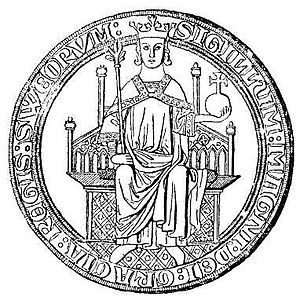
Magnus Ladelås
Magnus Ladelås' segl.
Magnus Ladelås var konge af Sverige fra 1275 til 1290.